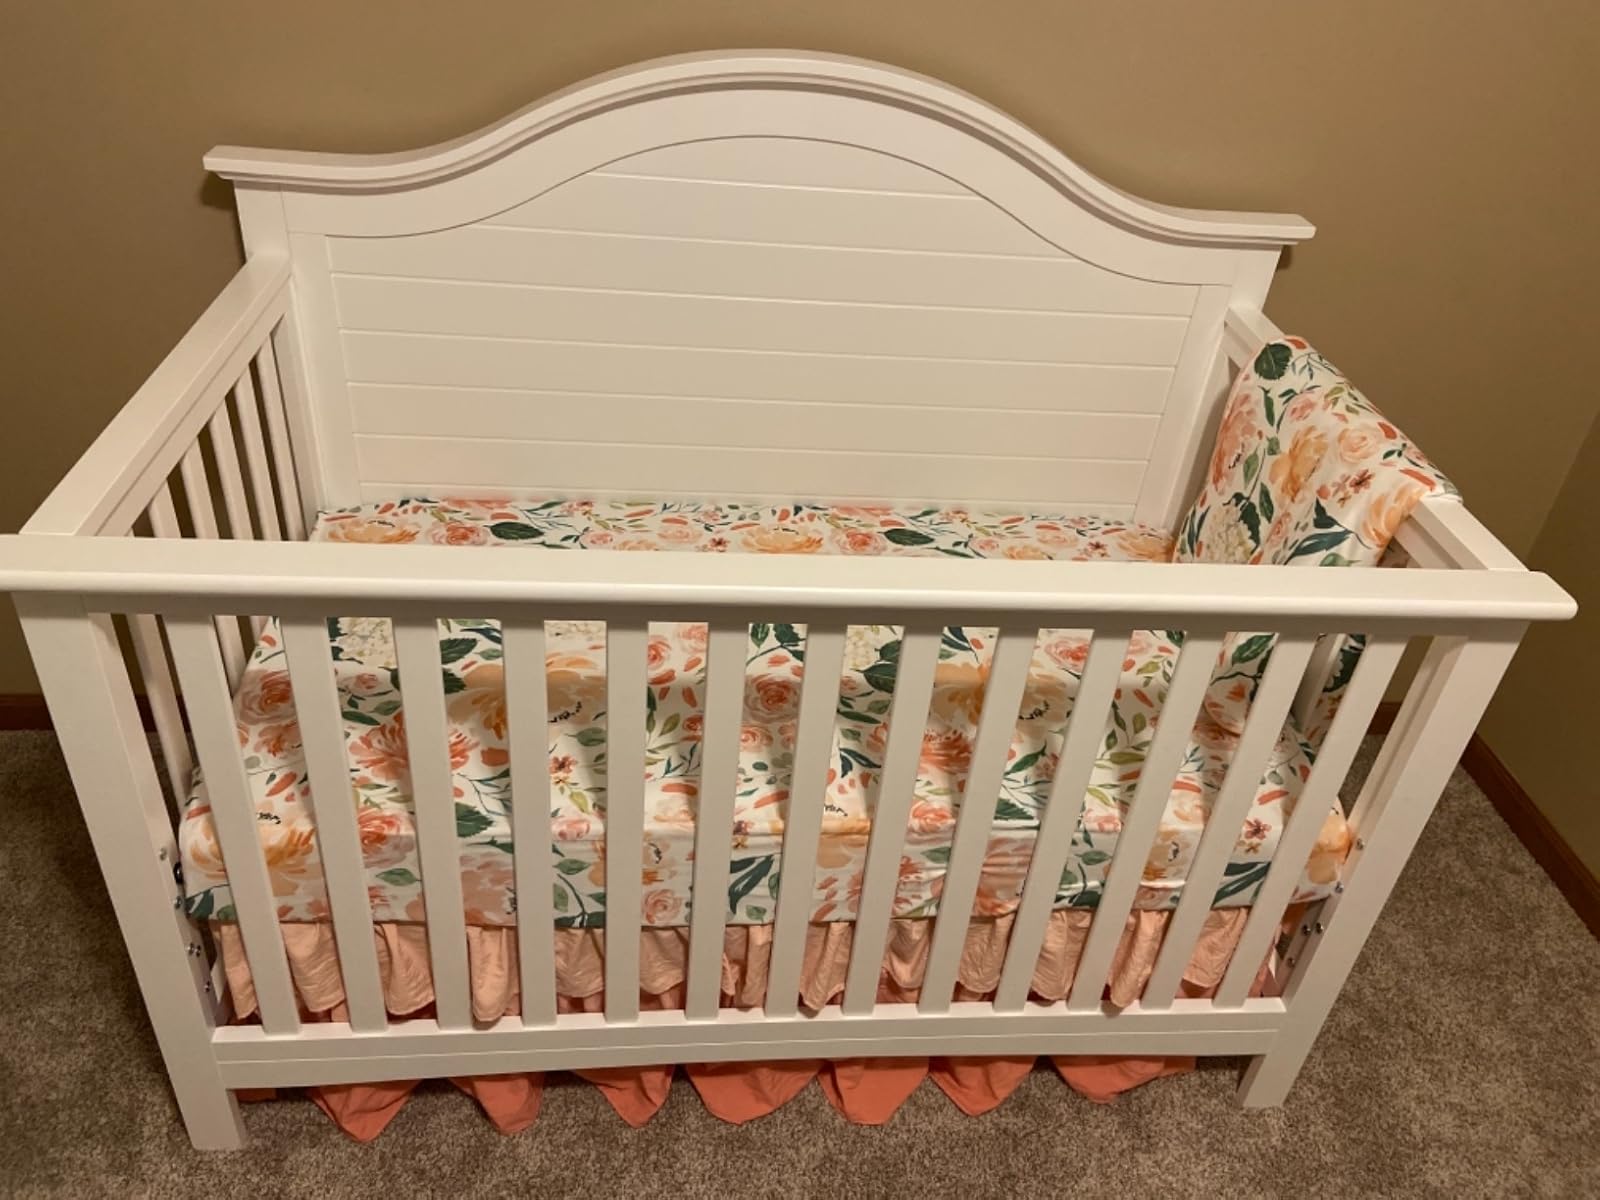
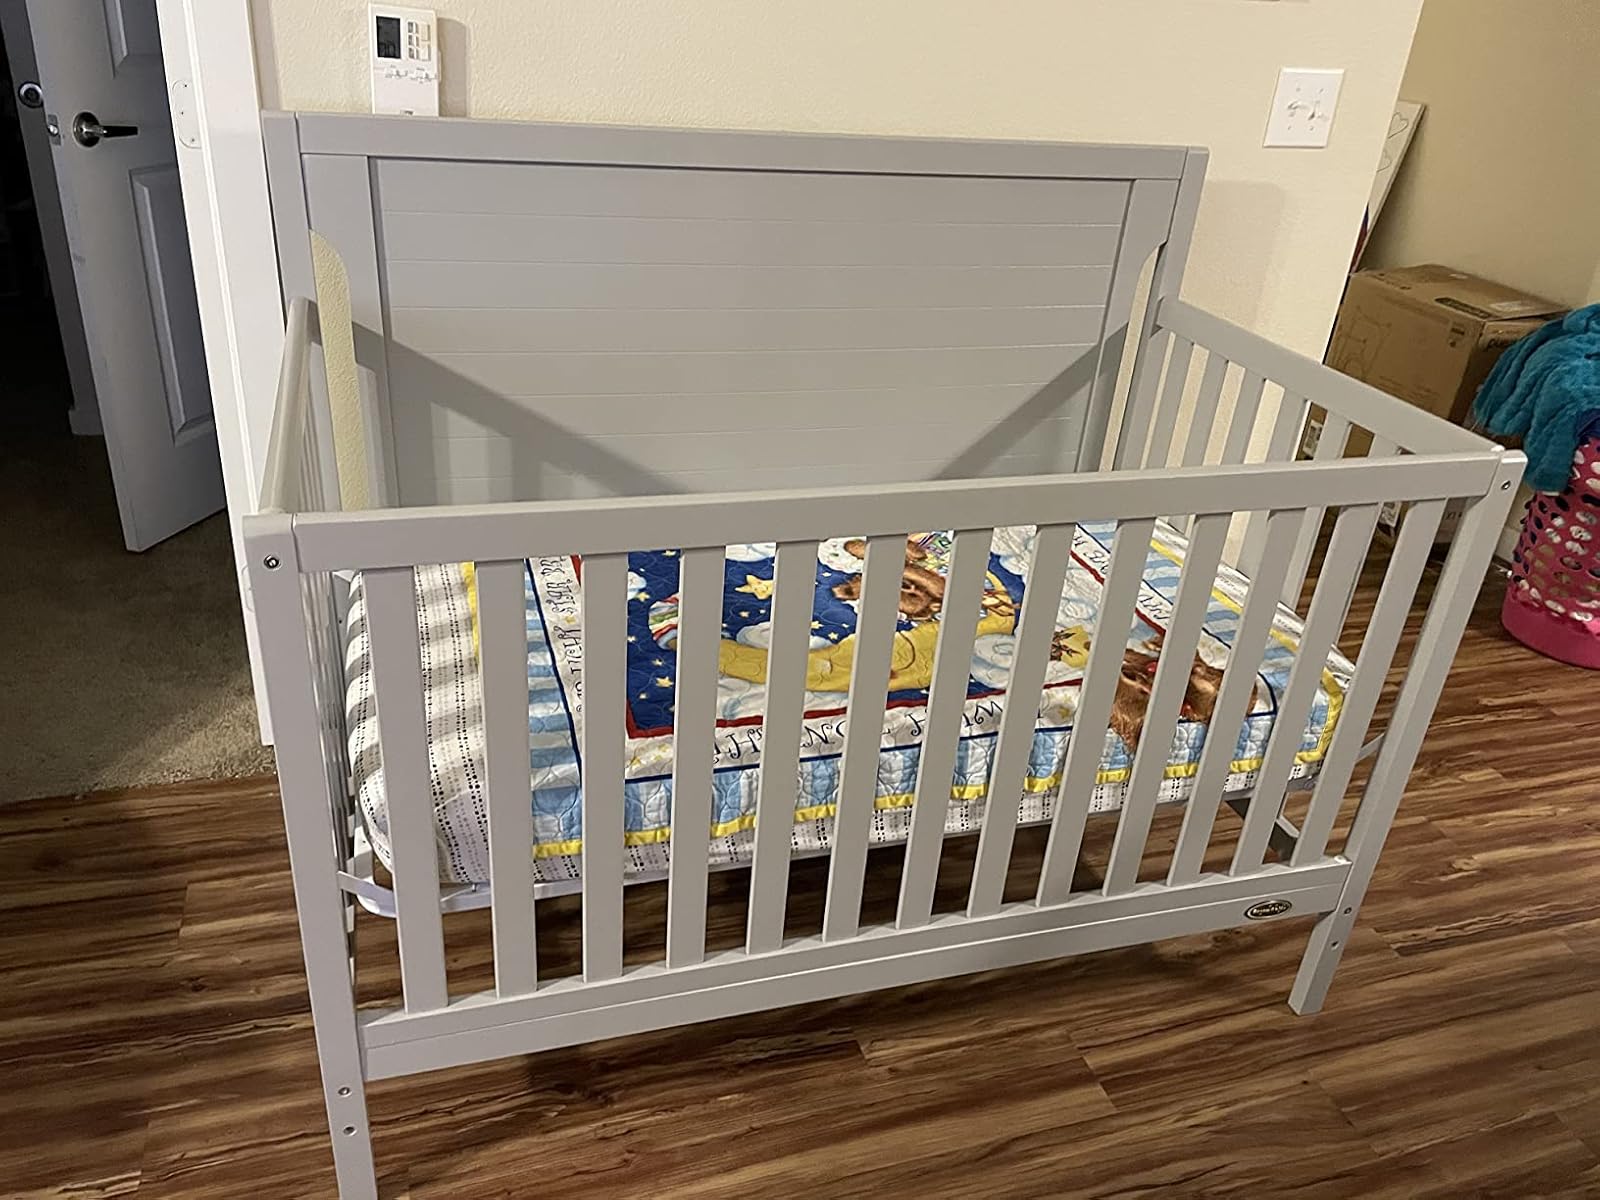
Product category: products_crib
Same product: no